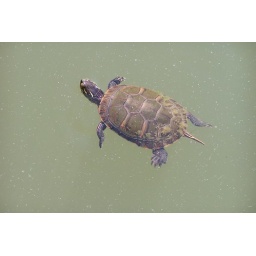
He was swimming in the lake at the faire